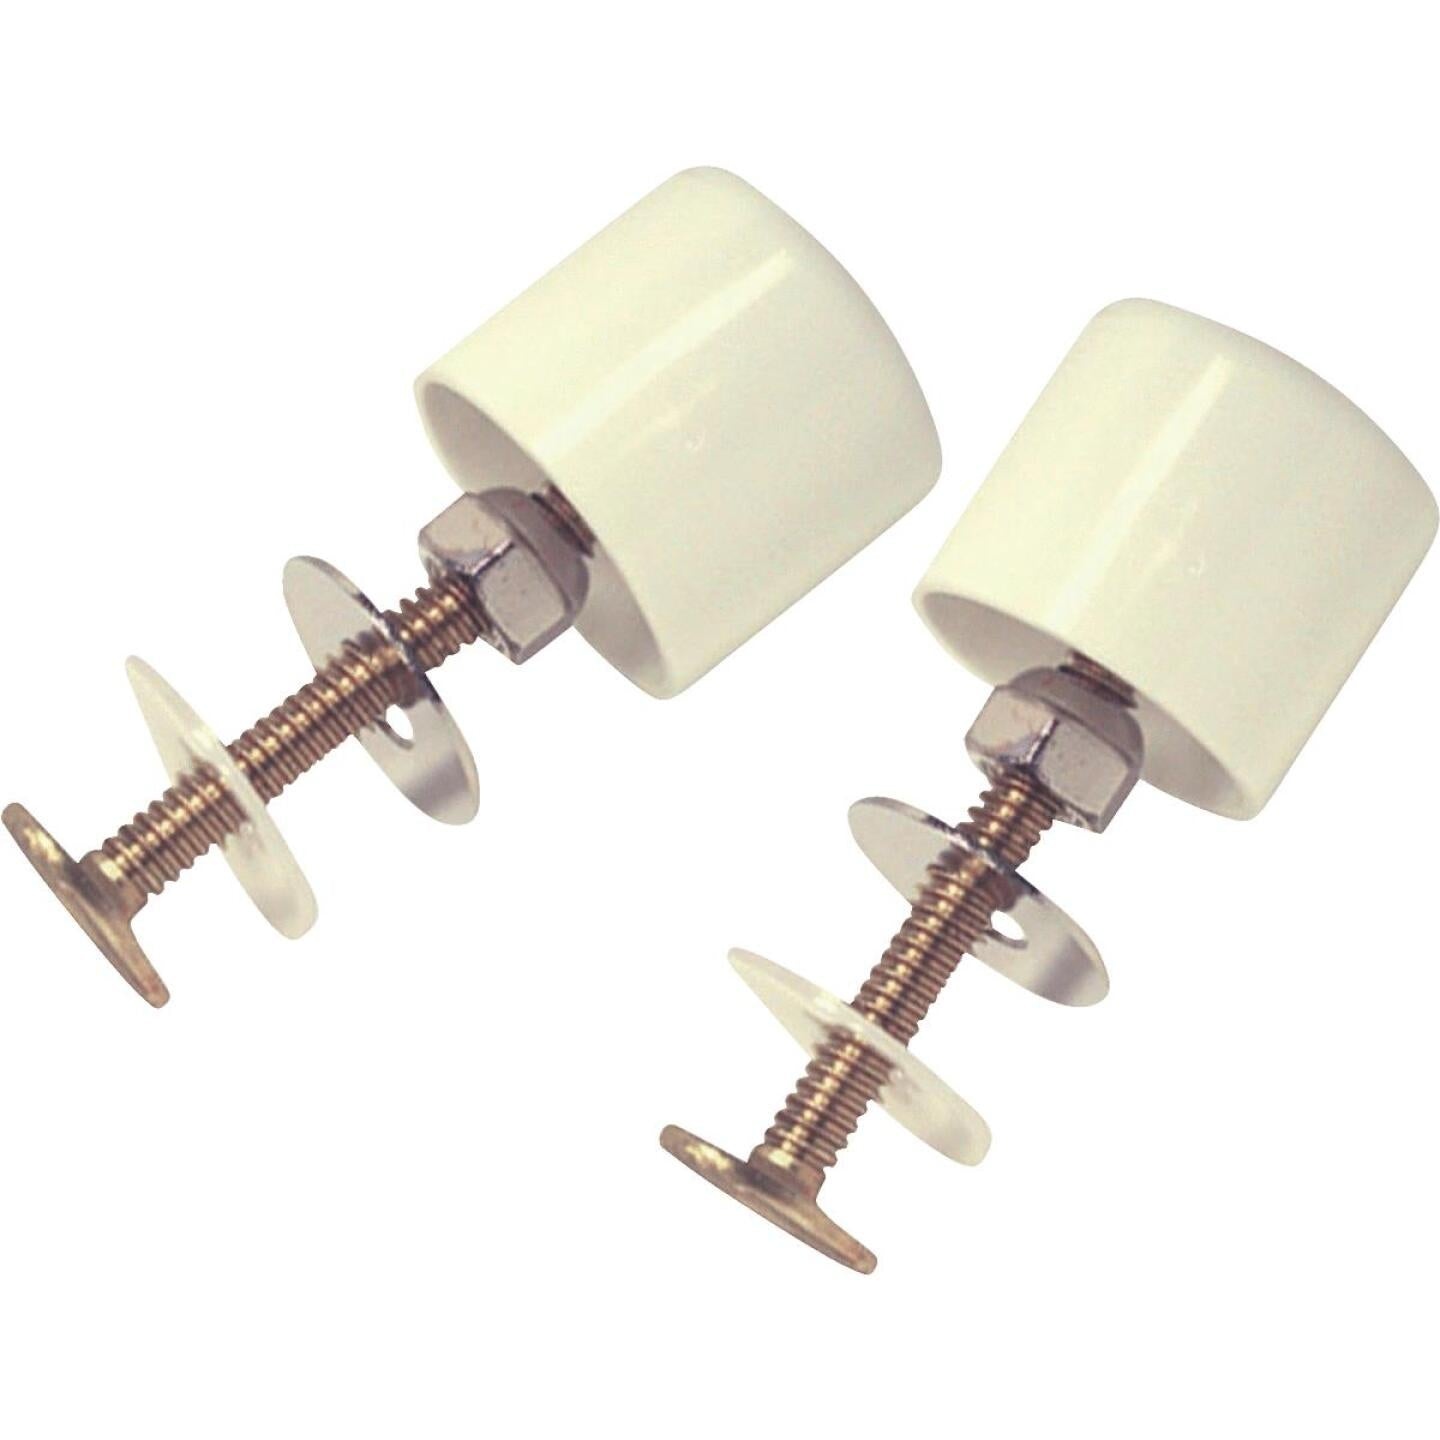
Danco 1/4 In. Twister Screw-On Caps and Bolts
Danco 1/4' toilet bolts with screw-on caps. Plastic construction with white finish helps provided protection.
Brand: Danco
Category: Hardware > Plumbing > Plumbing Fixture Hardware & Parts > Toilet & Bidet Accessories > Toilet Tanks